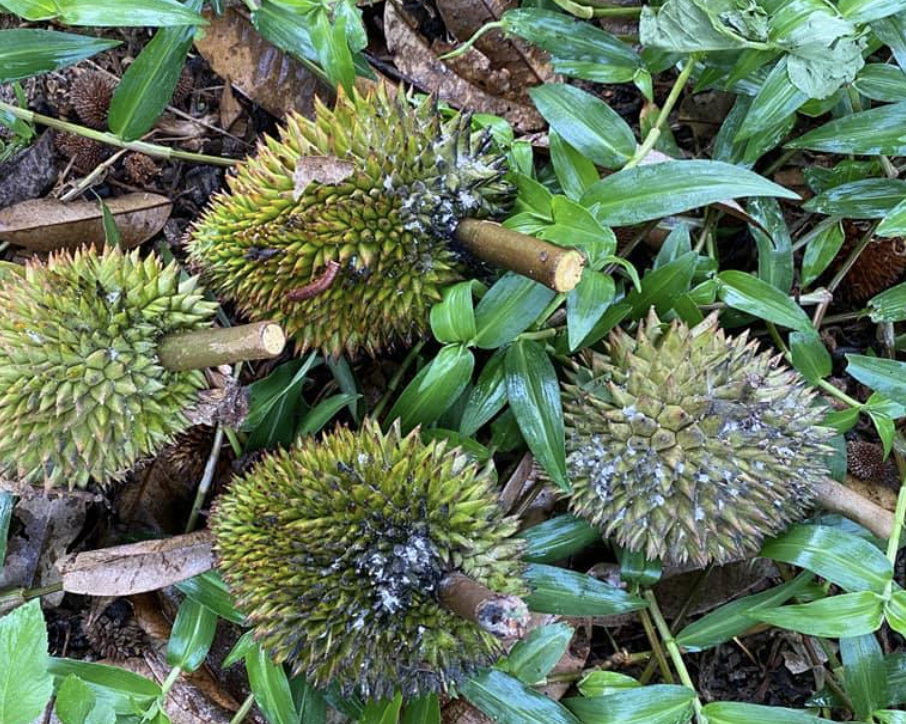
Label: mealybug_infestation